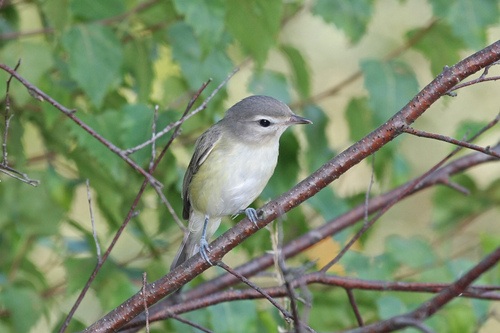
a white bellied and white breasted bird with a short black bill and a gray crown.
a small gray bird has gray head, beak, nape, back and wings, and is off-white colored on its entire ventral side.
this bird is white and grey in color with a skinny black beak and white eye rings.
this bird has a grey crown and nape area with its throat, belly and abdomen in white color.
the bird has a small black eyering and a grey crown.
a small gray, black and white bird with a small beak.
this colorful bird has a white belly and undertail coverts and has black feet and a grey crown.
this bird is white with grey and has a very short beak.
this small bird has a short break and dark eyes covered in grey toned feathers.
this particular bird has a belly that is tan and gray
Species: Warbling Vireo